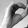
ASL letter: O